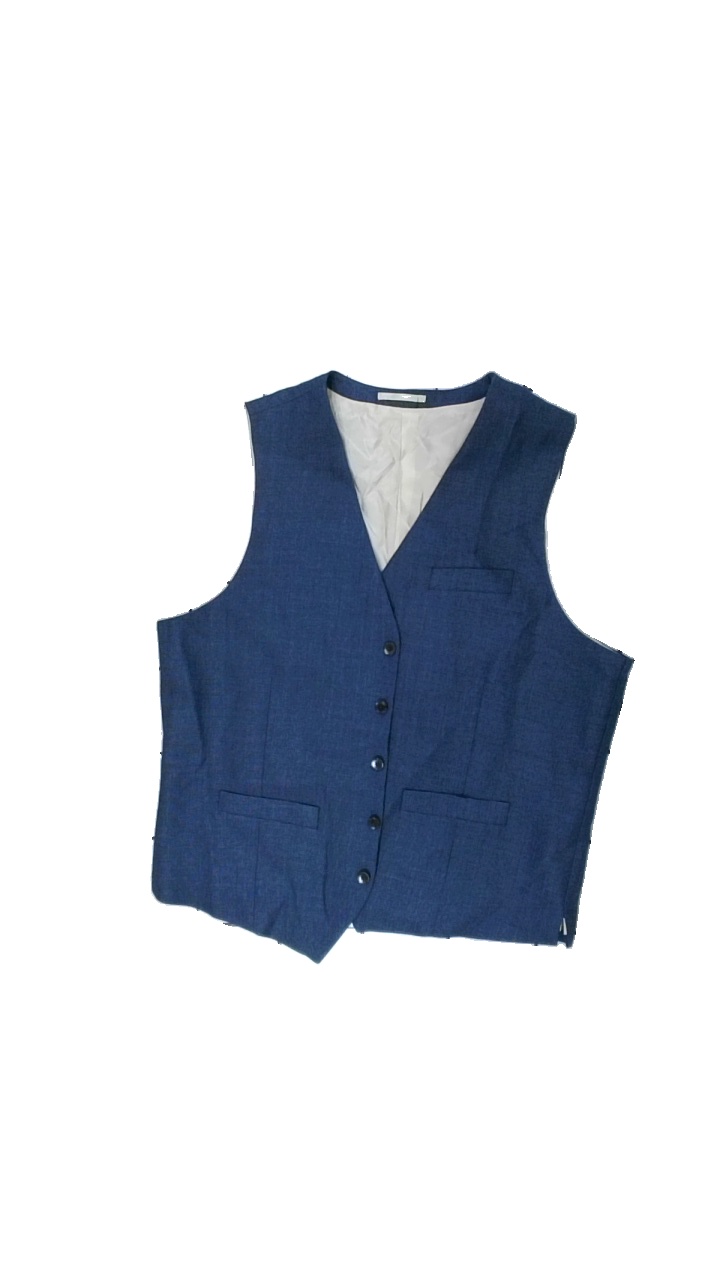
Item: Vest (Men)
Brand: Riley
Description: blå väst
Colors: Blue
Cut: Regular
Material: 74% wool 26% cotton
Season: All
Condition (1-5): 5
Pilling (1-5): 5
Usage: Reuse
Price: <50